Ravella Nayaks

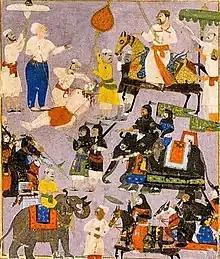
Battle of Talikota

His descendants continued this martial legacy. Tippa, son of Malla, fought the Gajapatis; Papa, Tippa’s son, captured Kandatidlu (Kurnool) from Muslim forces. Ayyappa, in the service of Aliya Rama Raya, earned the title "Chenchumala Churakdra" for his military excellence. Their campaigns are also corroborated in contemporary Telugu works like "Vasucharitram" and "Balabhagavatam", particularly their capture of forts like Udayagiri, Adoni and Kandatidlu. Following Krishnadevaraya’s death, they were instrumental in supporting the Aravidu dynasty’s ascension after a civil war and in sustaining imperial resistance against Islamic expansion.